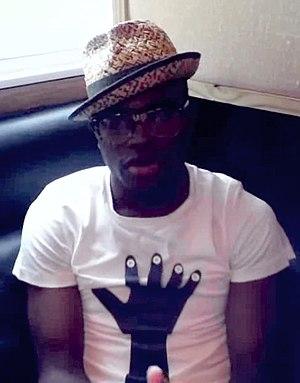
Omar Samuel Pasley, dit OMI, né le 3 septembre 1986 à May Pen dans la Paroisse de Clarendon, en Jamaïque, est un chanteur de reggae jamaïcain.